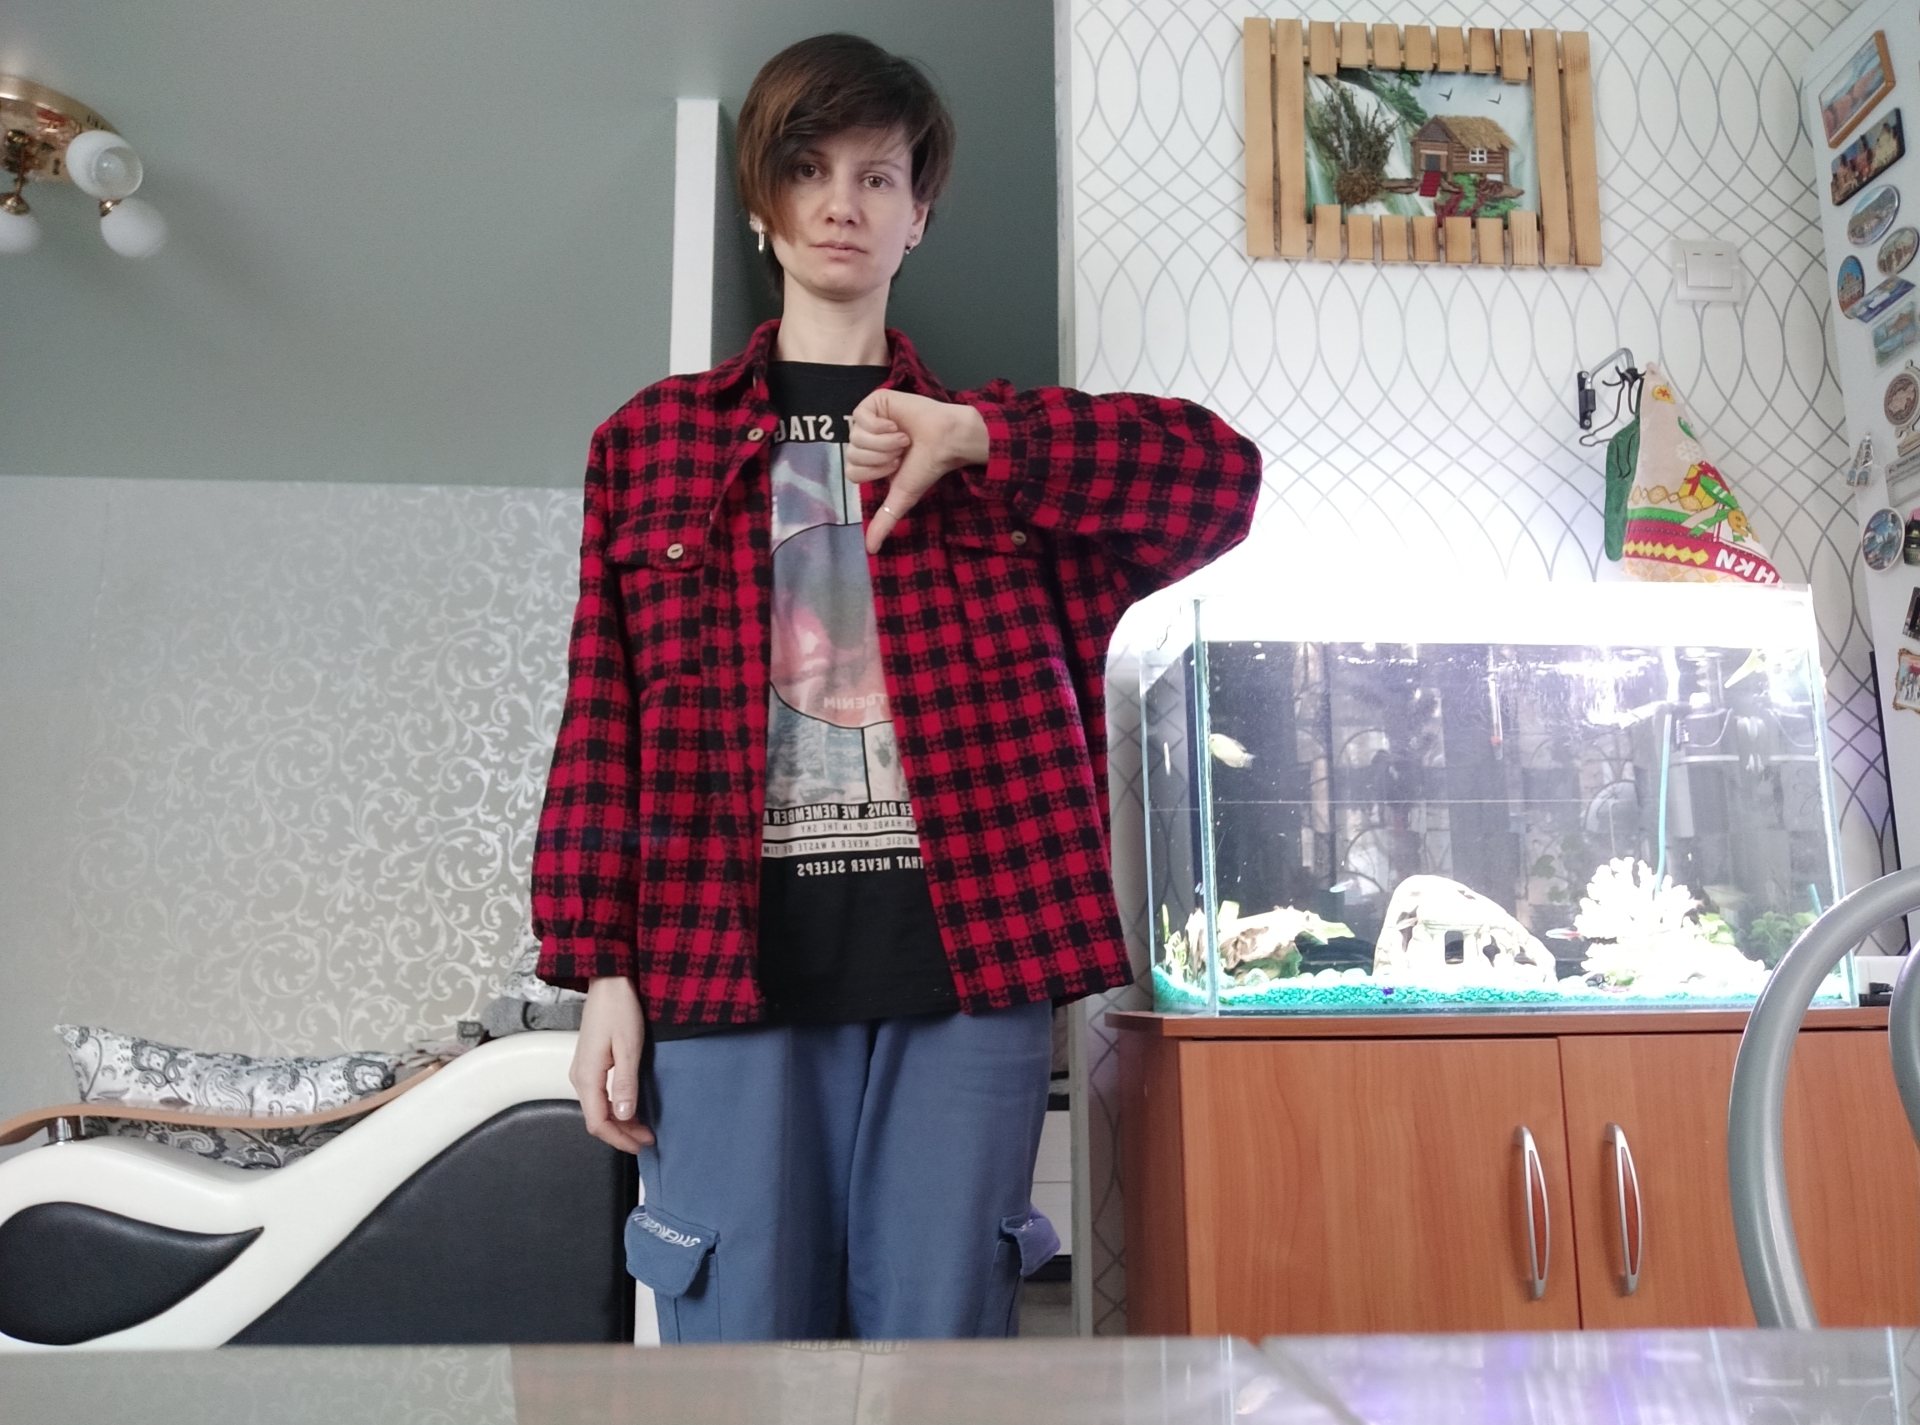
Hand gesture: dislike